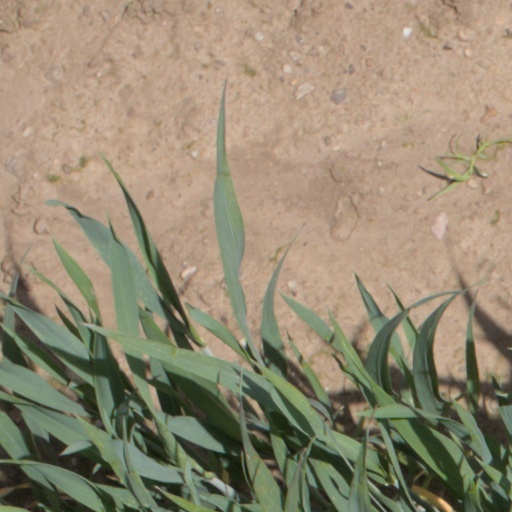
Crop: wheat